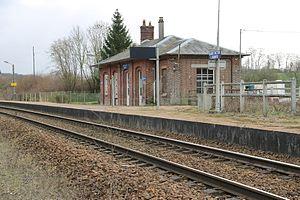
Gare de Saint Victor l'Abbaye, direction Rouen
La gare de Saint-Victor est une gare ferroviaire française de la ligne de Malaunay - Le Houlme à Dieppe, située sur le territoire la commune de Saint-Maclou-de-Folleville à proximité de Saint-Victor-l'Abbaye dans le département de la Seine-Maritime en région Normandie.